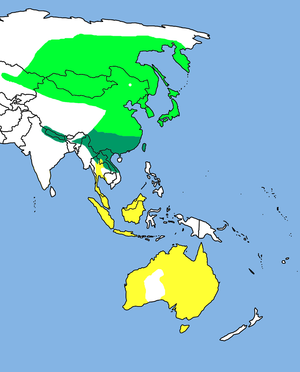
Cette liste des oiseaux au Canada provient de Bird Checklists of the World en date du mois de juillet 2018.